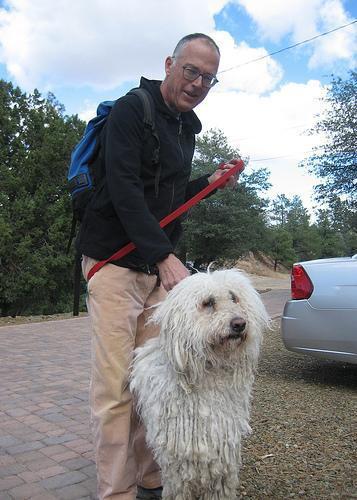
komondor